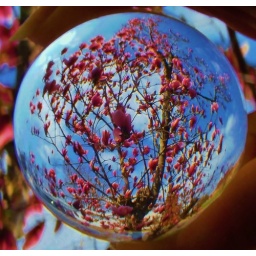
Best way to capture the whole tree !! Japanese Magnolia in a crystal ball !!!!!!!!